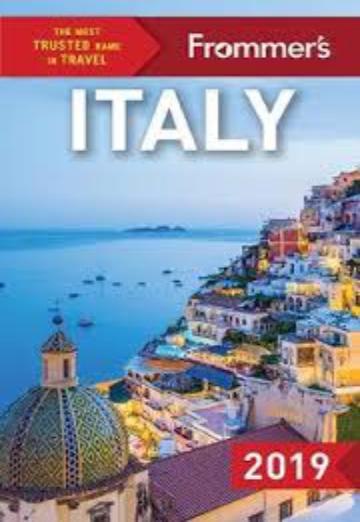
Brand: Frommer's
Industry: Necessities